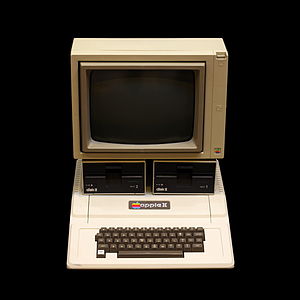
Hardware
Et stykke hardware
Hardware er den typiske fællesbetegnelse for fysiske enheder, som kan kategoriseres under informationsteknologi. Det kan være et tastatur, en skærm, et grafikkort eller lignende.